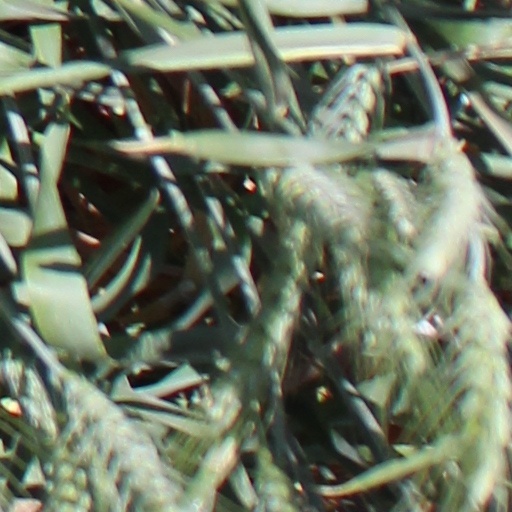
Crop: wheat